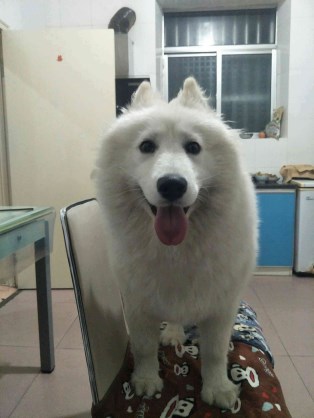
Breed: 2192-n000088-Samoyed